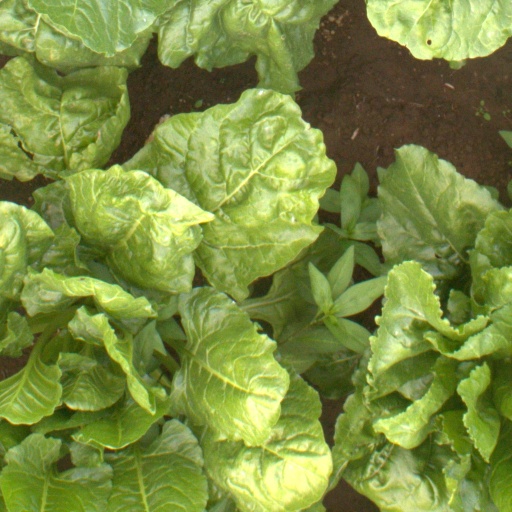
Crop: sugar beet